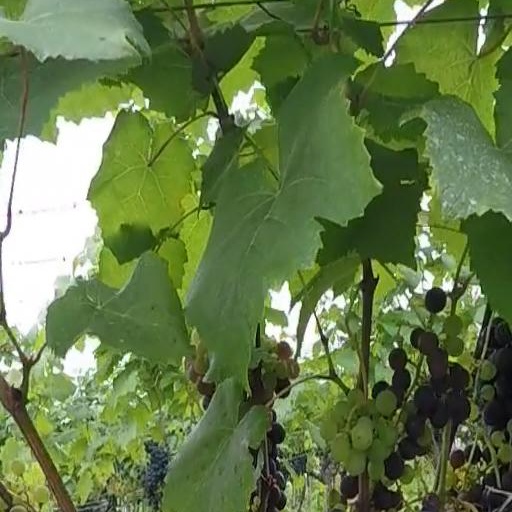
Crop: grape